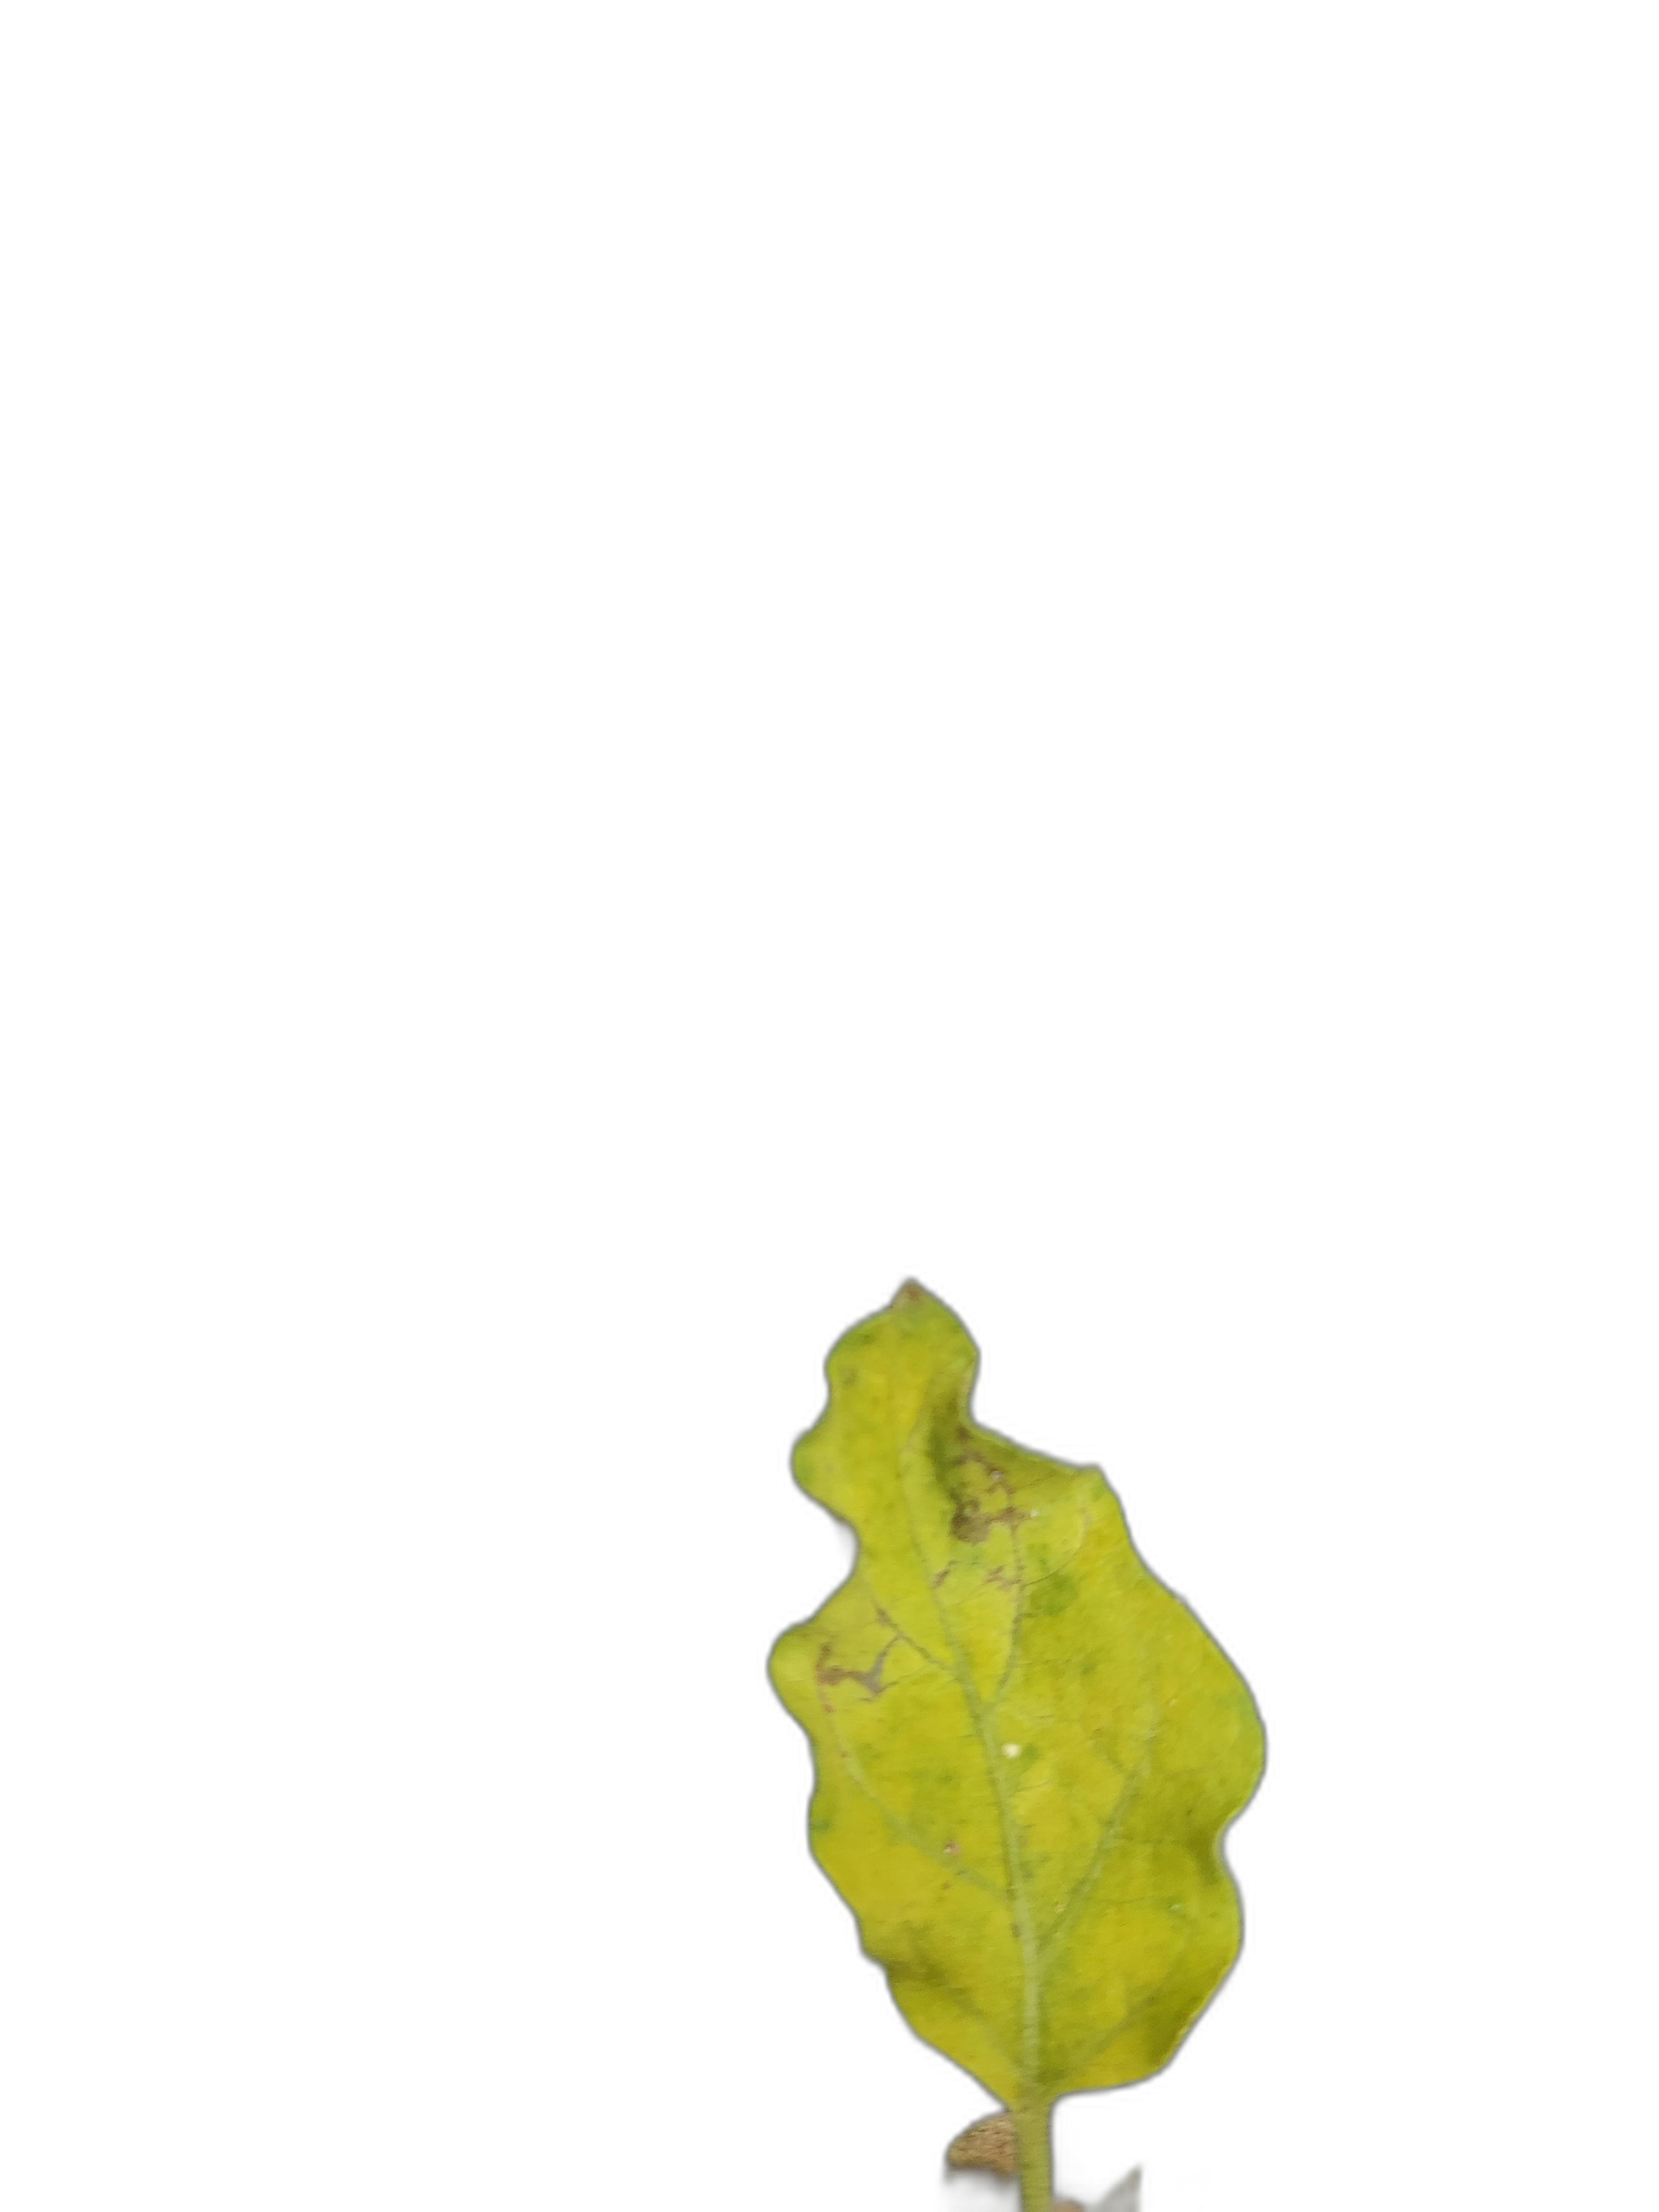
Label: Mosaic Virus Disease